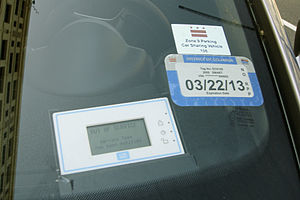
Car2Go / Historie
En kortlæser i forruden åbner bilen, når medlemskortet placeres hen over.
car2go er en delebilsservice i Europa og Nordamerika, som er ejet af tyske Daimler AG, der også er Mercedes-Benz og Smart. Virksomheden tilbyder én-vejs leje af bil, hvor medlemmer faktureres på tidsbasis. Lejebilerne er udelukkende Smart Fortwo.